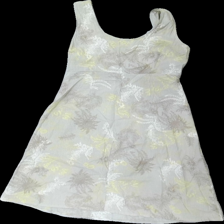
View: back
Type: Dress
Category: Ladies
Brand: Lindex
Colors: Green, Yellow, White, Multicolor
Material: 100% cotton
Pattern: Floral print
Cut: Regular
Season: Summer
Damage location: middle center
Damage 2 location: middle center
Price range: 50-100
Recommended usage: Reuse
Description: grön randig klänning med blad över hela